Zvečaj Fortress

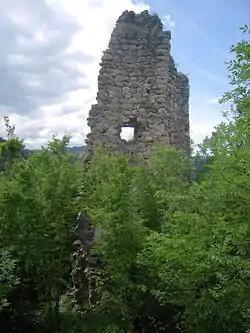
Ostaci tvrđave Zvečaj

Zvečaj fortress is a ruined castle in Rekavice, Bosnia and Herzegovina. It was a strategically very important fortress in medieval Bosnia. Its ruins can still be found on the southern side of the steep slope in the Vrbas canyon. They are located about 10 km upstream from Banjaluka, or 40 km downstream from Jajce.